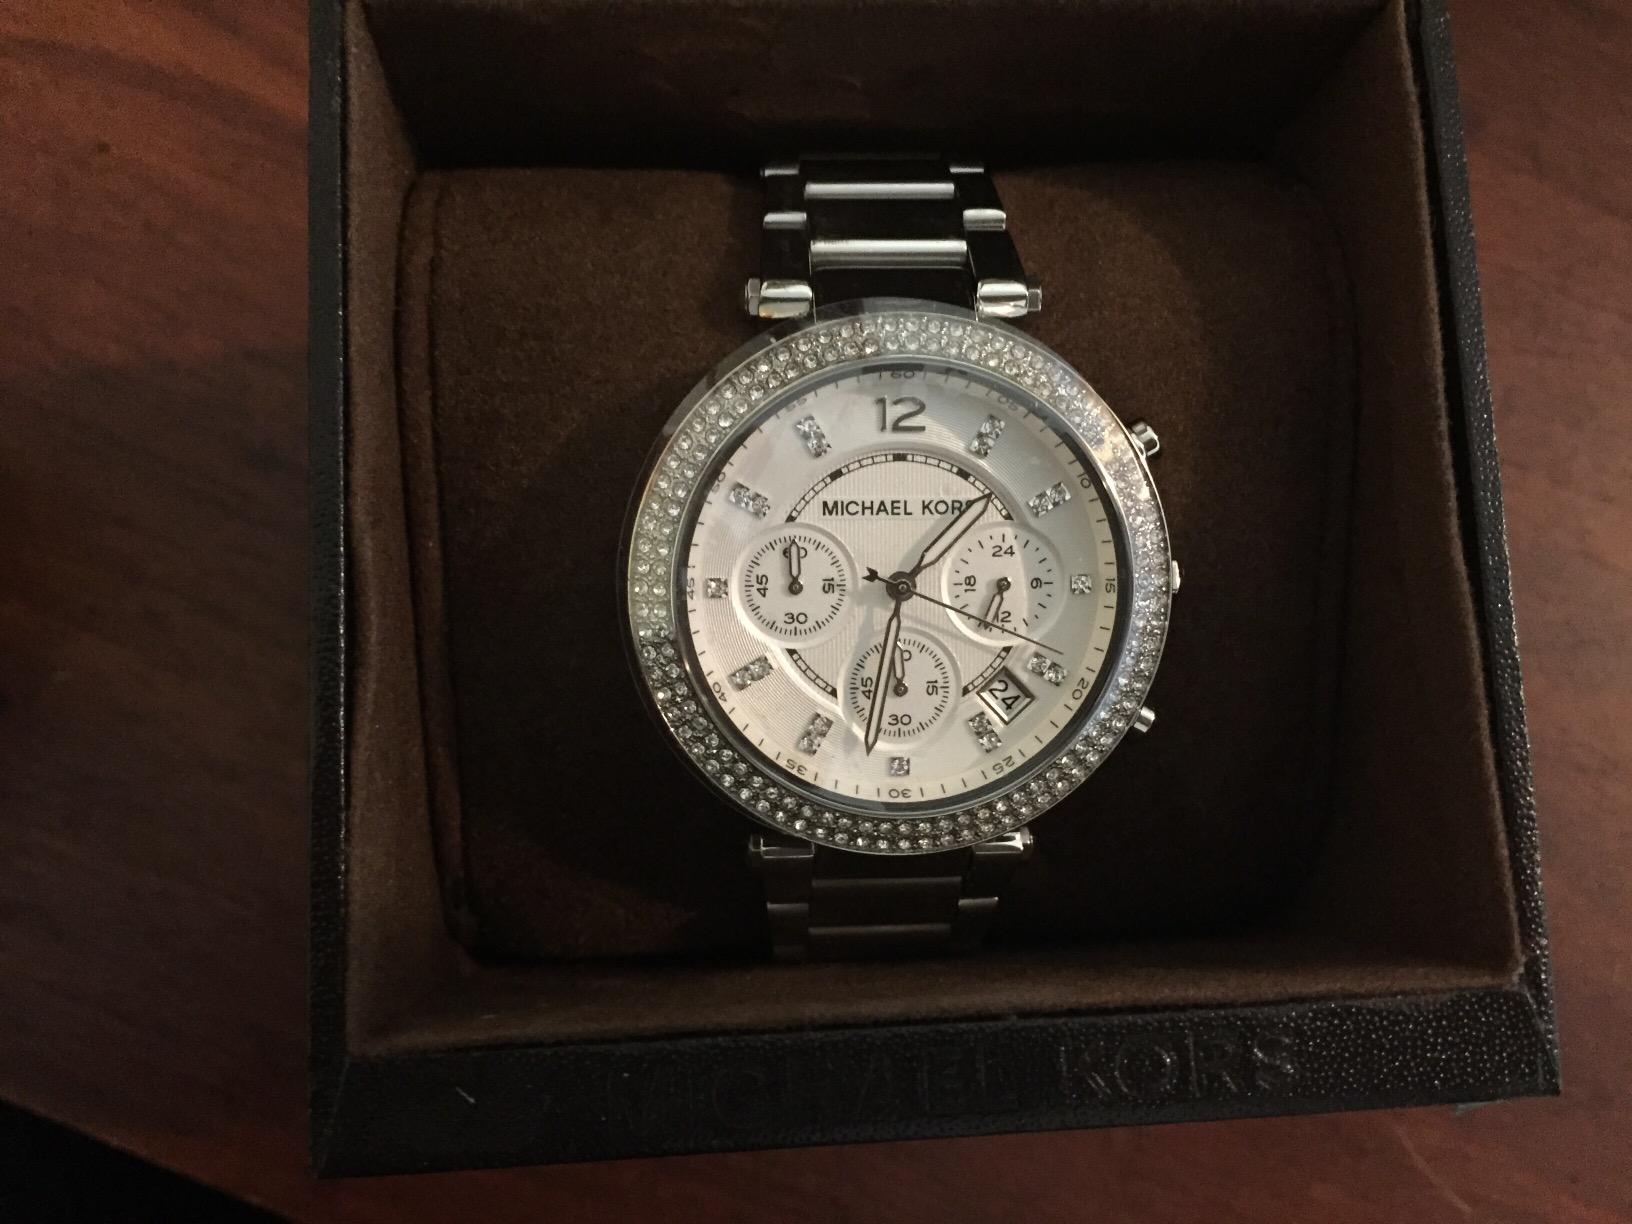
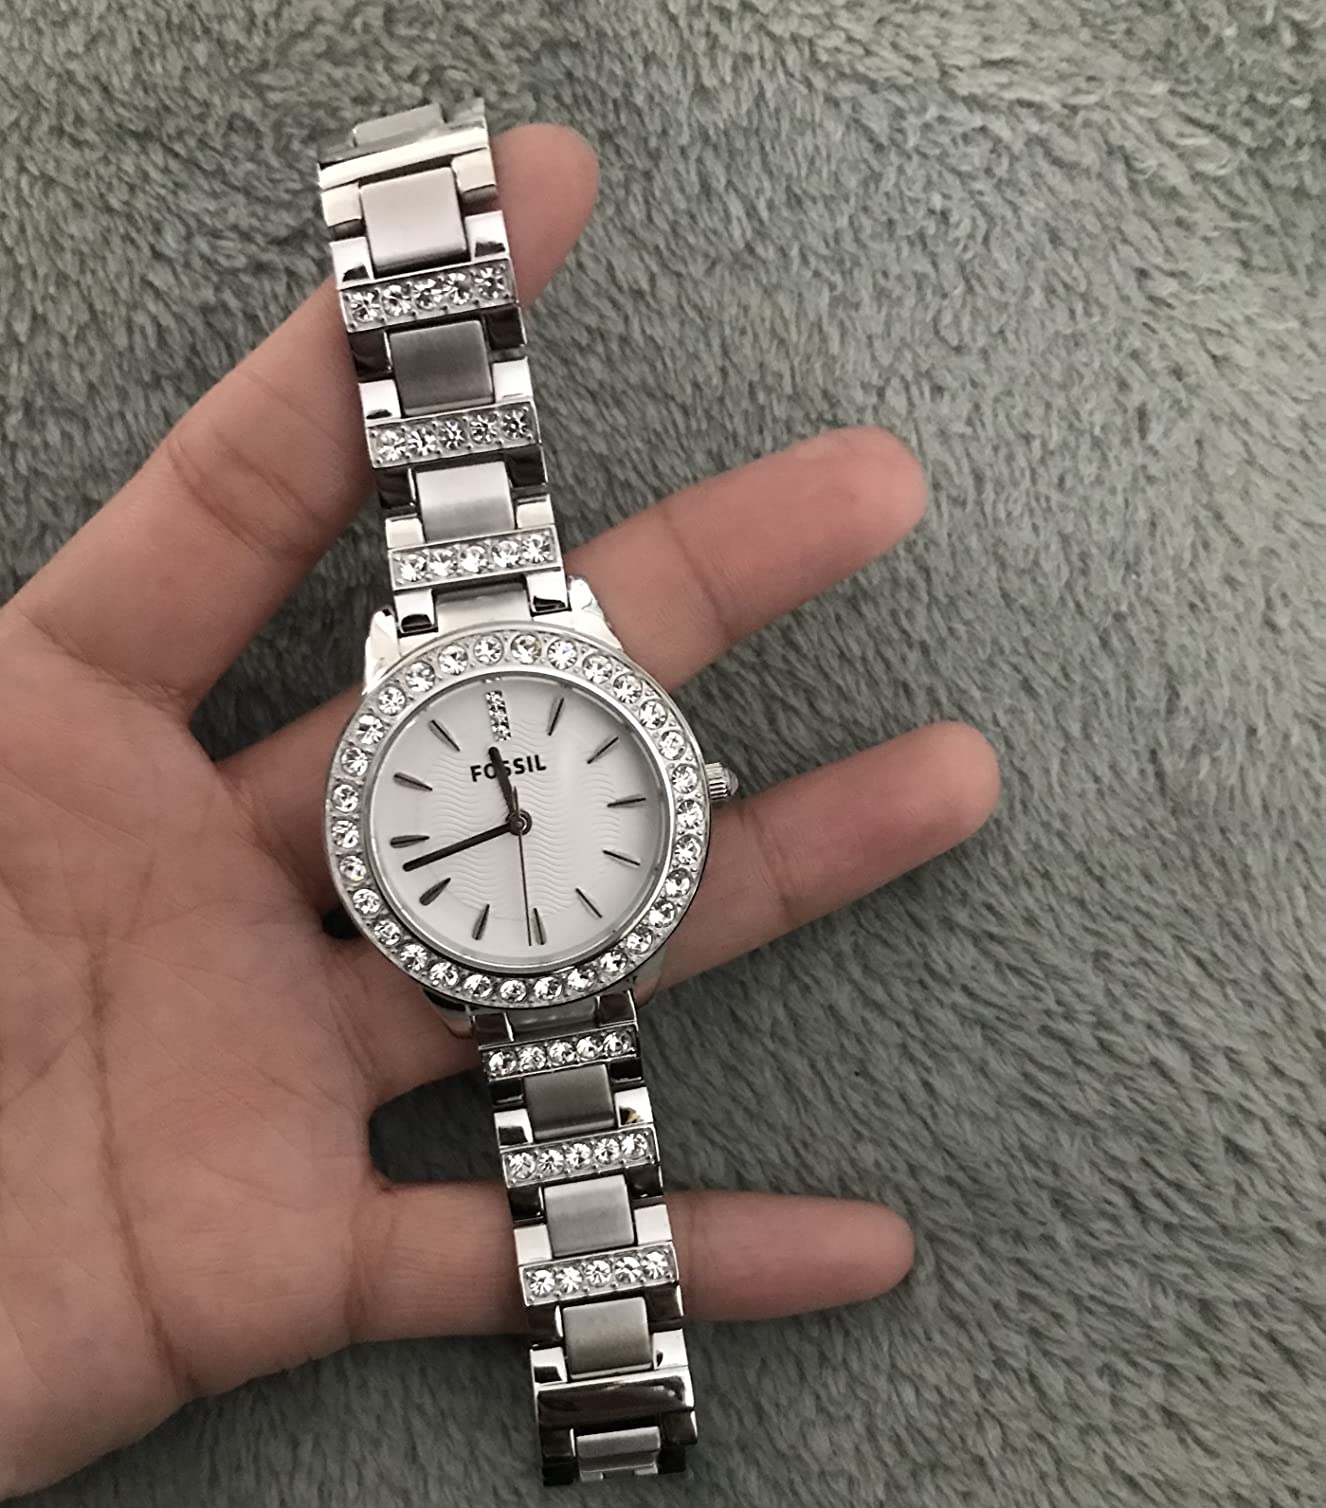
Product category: accessories_watch
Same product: no